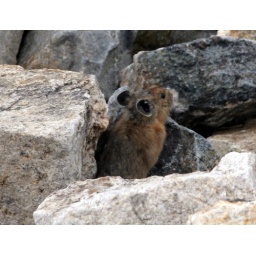
field mouse in the rocks